10 Milner Street

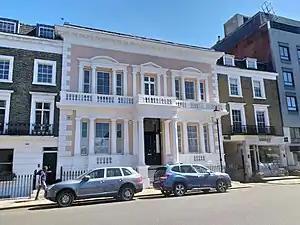
Facade of 10 Milner Street

10 Milner Street, also known as Stanley House(because Ovington Street was then Stanley Street) is a Grade II listed house in Milner Street, Chelsea, London, England.